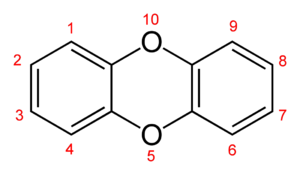
Dioxin / Dioxiner og furaner / Kemisk struktur
Dioxin er en samlebetegnelse for en gruppe klorholdige giftstoffer som dannes under forbrænding af organisk materiale så længe der er klor til stede. Dioxin er meget skadelig for mennesker og dyr - men ikke planter da det ikke optages via rødderne; men planterne kan optage dioxin fra luften, hvorefter de skades.